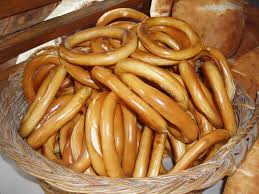
Yemek: simit